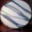
Label: plate